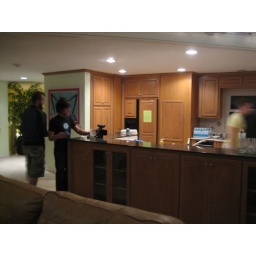
in the kitchen of the beach house